Thine Be the Glory

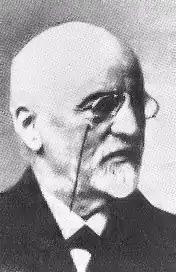
Hymn writer Edmond Louis Budry (1854–1932)

Handel's popular chorus tune was first put to use as a hymn tune in "Harmonia Sacra", a hymnal compiled in 1754 by Thomas Butts, in which it is used as a setting for Charles Wesley's hymn "Christ the Lord Is Risen Today". His choice of Handel's militaristic theme was intended to reinforce the metaphor the resurrected Christ as a victorious warrior who has vanquished death and the powers of evil.